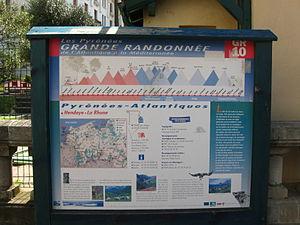
départ du GR10 en face de l'ancien casino à Hendaye.
Le sentier de grande randonnée 10 ou GR 10 est un sentier de grande randonnée français qui traverse la chaîne des Pyrénées, reliant la mer Méditerranée à l'océan Atlantique.